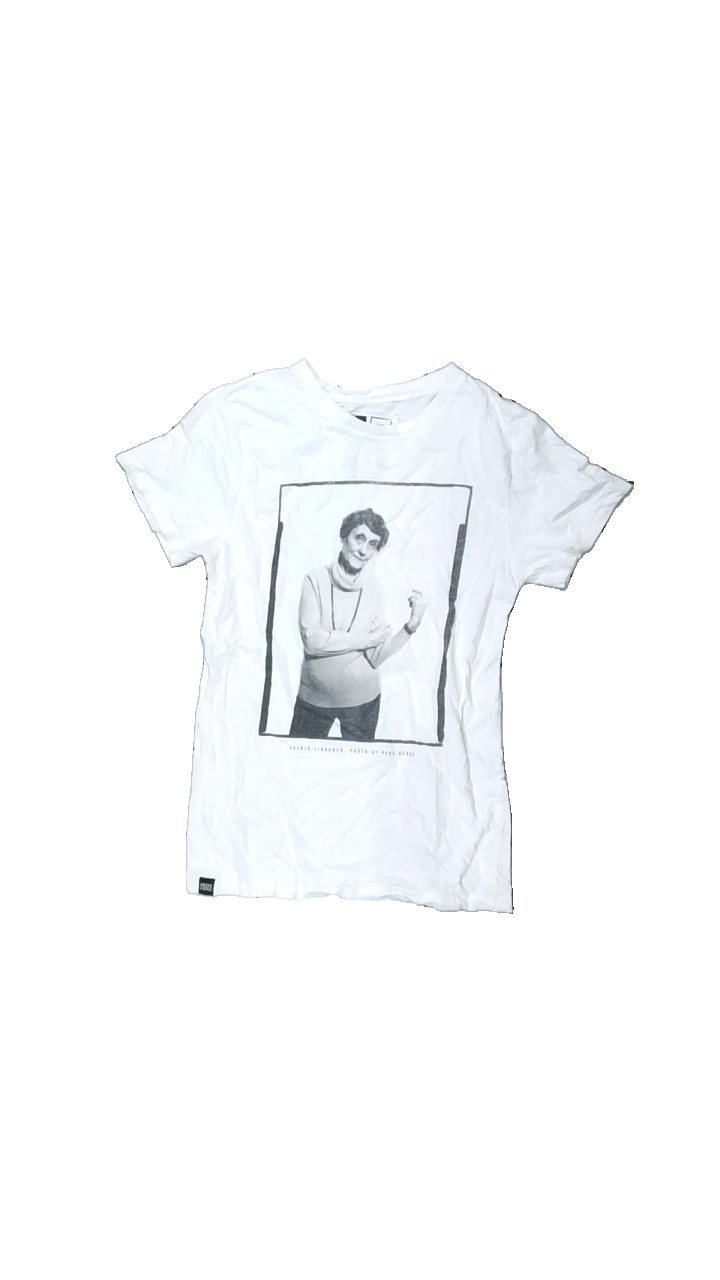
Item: T-shirt (Unisex)
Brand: Dedicated
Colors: White
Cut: Regular
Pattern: Other
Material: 100% cotton
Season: All
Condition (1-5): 3
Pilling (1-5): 3
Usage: Recycle
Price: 50-100